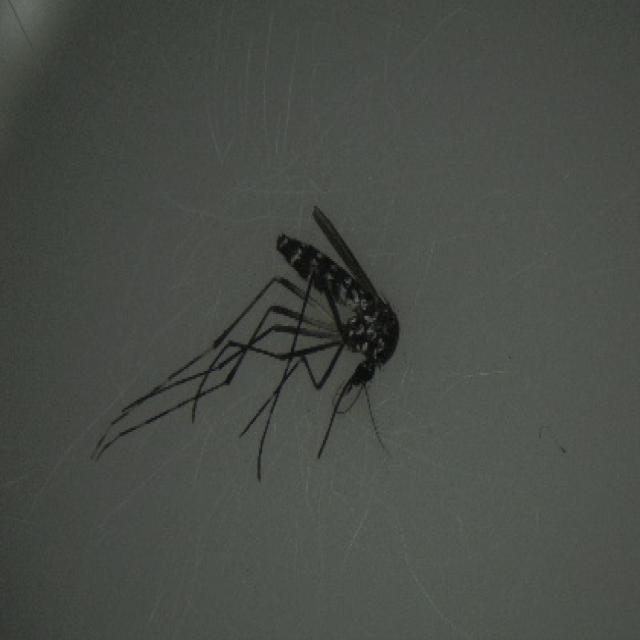
Species: aedes_albopictus